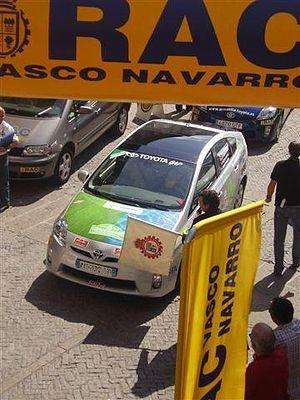
La Coupe E-Rallye de la régularité de la FIA est un challenge mondial annuel organisé par la Fédération internationale de l'automobile réservé aux voitures à énergie renouvelable.